Saburō Kurusu

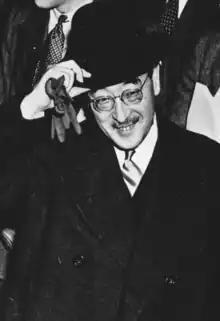
Kurusu in 27 November 1941

was a Japanese diplomat. He is remembered now as an envoy who tried to negotiate peace and understanding with the United States while the Japanese government under Emperor Hirohito was secretly preparing the attack on Pearl Harbor.